Hangest-sur-Somme

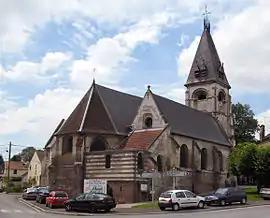
The church in Hangest-sur-Somme

Hangest-sur-Somme (literally "Hangest on Somme") is a commune in the Somme department in Hauts-de-France in northern France.